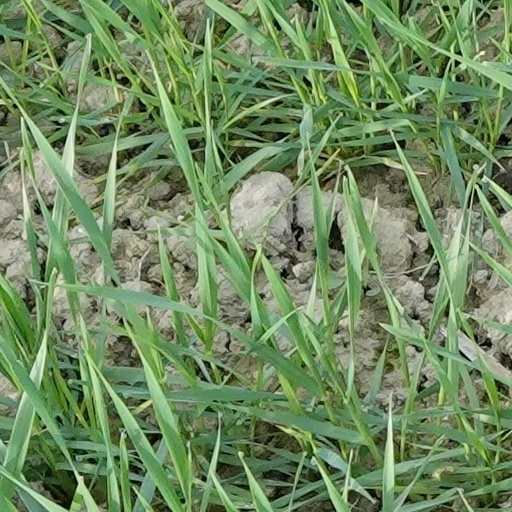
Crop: wheat